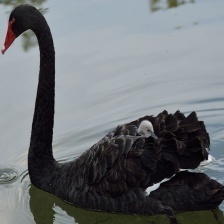
Species: BLACK SWAN
Scientific name: CYGNUS ATRATUS
ImageNet parent category: black_swan